Atlético Madrid

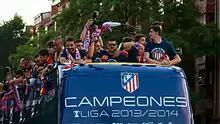
Celebrations of Atlético Madrid after winning the 2013–14 La Liga titles

Antoine Griezmann, who had a standout season in La Liga and featured at the 2014 FIFA World Cup, joined Atlético from Real Sociedad on 28 July 2014. During his first stint with the club, Griezmann was Atlético's top scorer for five consecutive seasons. He established himself as a world-class player at Atlético, also shining on the international stage as he finished as the top scorer at UEFA Euro 2016 and earned the tournament's best player award. That same year, he placed third in the Ballon d'Or rankings, behind Lionel Messi and Cristiano Ronaldo. Atlético reached a second Champions League final in three seasons in 2015–16, again facing Real Madrid, and lost on penalties after a 1–1 draw. The club played their last home game at the Vicente Calderón Stadium on 21 May 2017, thereby moving to a new home, the refurbished Wanda Metropolitano in eastern Madrid. In 2018, they won their third Europa League title in nine years by beating Marseille 3–0 in the finals at the Stade de Lyon in Lyon, courtesy of a brace from Griezmann and a goal from club captain Gabi in what would be his last match for the club. Atlético also won another UEFA Super Cup after beating Real Madrid 4–2 at the outset of the following season at the Lilleküla Arena in Tallinn.